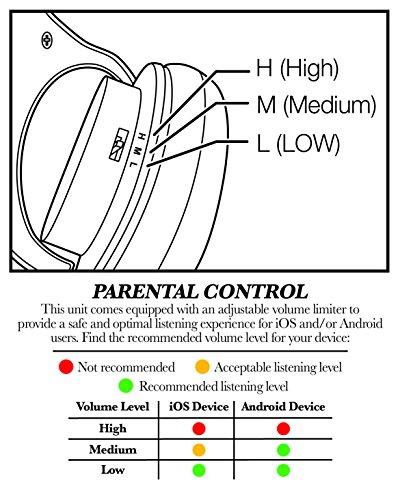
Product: Trolls Poppy Kid Friendly Headphones with Built in Volume Limiting Feature for Kid Friendly Safe Listening
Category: Electronics | Headphones | Over-Ear Headphones
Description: Parental Control: These headphones come equipped with an adjustable volume limiter to provide a safe and optimal listening experience for iOS and/or Android users.
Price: $17.99
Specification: ProductDimensions:5.5x2.5x7inches|ItemWeight:5.8ounces|ShippingWeight:7.2ounces(Viewshippingratesandpolicies)|DomesticShipping:ItemcanbeshippedwithinU.S.|InternationalShipping:ThisitemcanbeshippedtoselectcountriesoutsideoftheU.S.LearnMore|ASIN:B01CIMC30W|Itemmodelnumber:TR-140.EX|Manufacturerrecommendedage:36months-15years